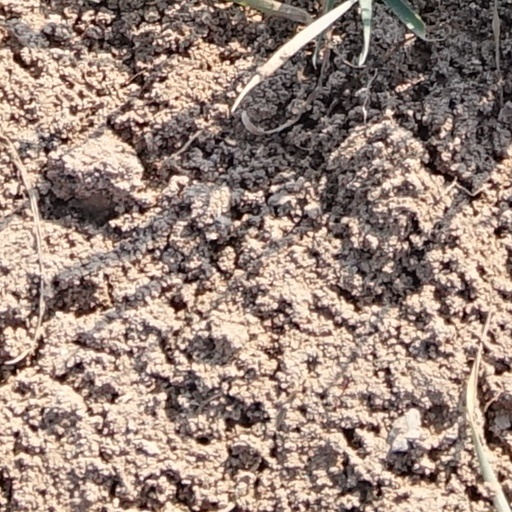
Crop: wheat